MGA Zapf Creation GmbH

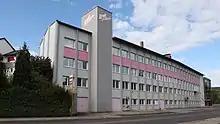
The Zapf Creation Building, Rödental, Germany

Most of the Zapf Creation products are baby and toddler dolls, occasionally used as instructional toys to teach necessary skills to future parents. The most prominent lines include Baby Born, Baby Annabell, and Chou Chou.